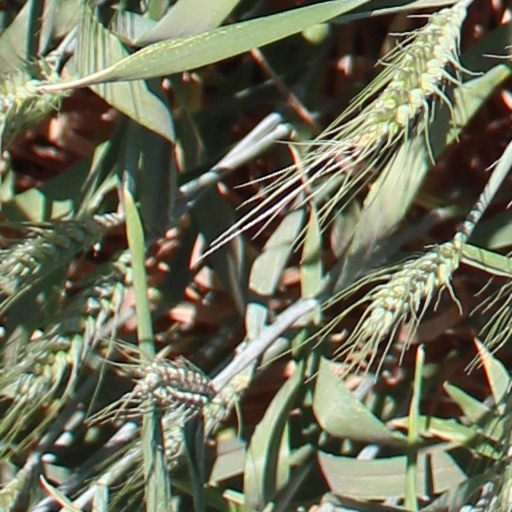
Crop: wheat